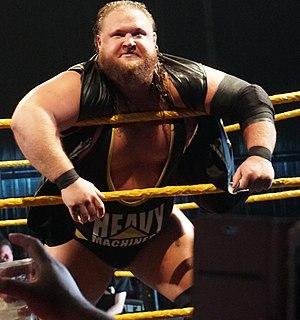
Nikola « Niko » Bogojevic, est un lutteur et un catcheur américain d'origine serbe. Il travaille actuellement à la World Wrestling Entertainment, dans la division SmackDown, sous le nom de Otis, et où il est l’actuel Mr. Money in the Bank.